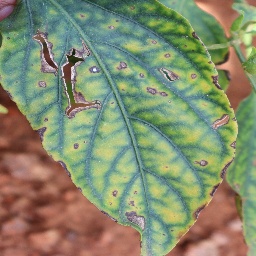
Label: nutritional